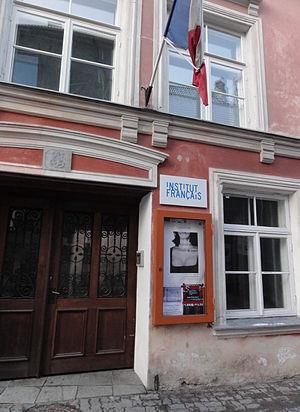
Institut Français Estonie
L'Institut Français d’Estonie ou IFE a été fondé en 1992 à Tallinn pour promouvoir la coopération culturelle, scientifique, universitaire et linguistique entre la France et l'Estonie.